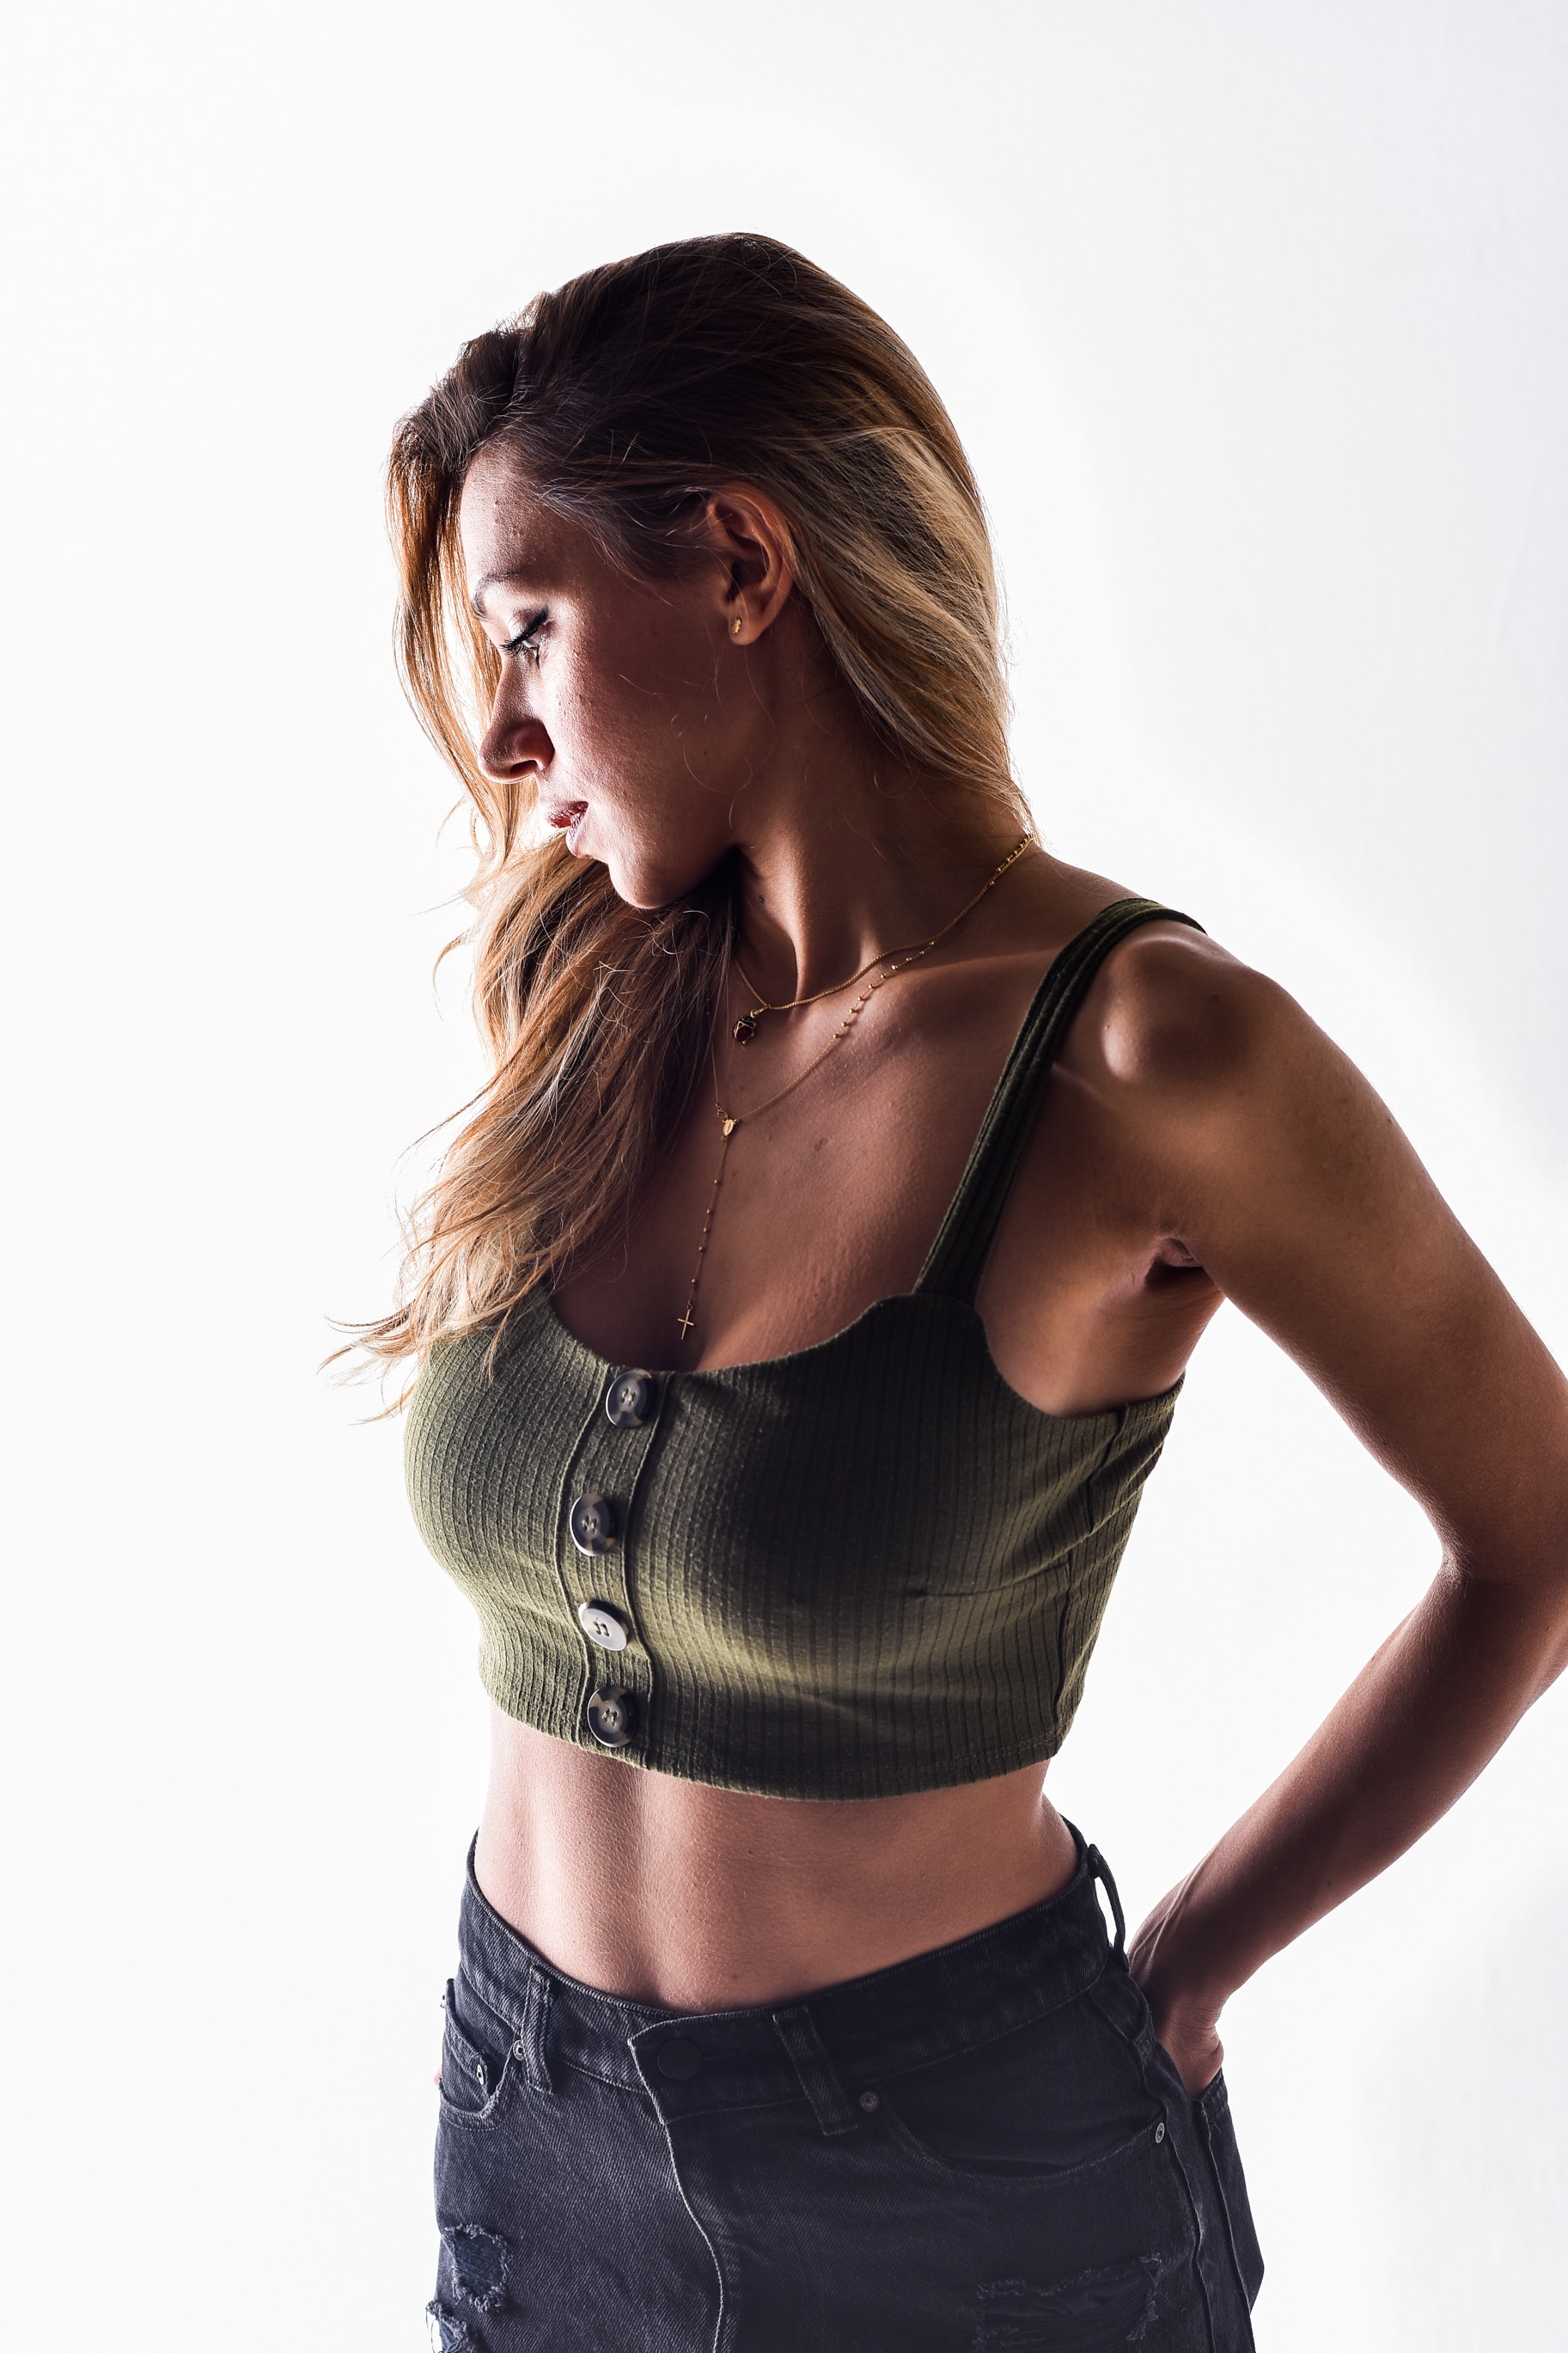
woman, joint, arm, shoulder, stomach, undershirt, human body, flash photography, sleeve, waist, gesture, thigh, elbow, trunk, chest, abdomen, sleeveless shirt, t shirt, black hair, knee, human leg, jewellery, crop top, belt, fashion model, navel, blond, sportswear, denim, fashion design, brown hair, happy, sitting, magenta, pattern, landscape, top, tattoo, art model, portrait photography, photo shoot, physical fitness